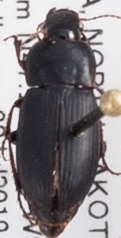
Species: Harpalus opacipennis
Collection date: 2019-07-02
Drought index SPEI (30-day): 0.474
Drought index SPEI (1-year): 0.9
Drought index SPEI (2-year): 0.1